Gnaeus Naevius

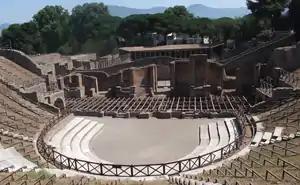
Theater in Pompeii

Gnaeus Naevius (c. 270 – c. 201 BC) was a Roman epic poet and dramatist of the Old Latin period. He had a notable literary career at Rome until his satiric comments delivered in comedy angered the Metellus family, one of whom was consul. After a sojourn in prison he recanted and was set free by the tribunes (who had the tribunician power, in essence the power of habeas corpus). After a second offense he was exiled to Tunisia, where he wrote his own epitaph and committed suicide. His comedies were in the genre of Palliata Comoedia, an adaptation of Greek New Comedy. A soldier in the Punic Wars, he was highly patriotic, inventing a new genre called "Praetextae Fabulae", an extension of tragedy to Roman national figures or incidents, named after the "Toga praetexta" worn by high officials. Of his writings there survive only fragments of several poems preserved in the citations of late ancient grammarians (Charisius, Aelius Donatus, Sextus Pompeius Festus, Aulus Gellius, Isidorus Hispalensis, Macrobius, Nonius Marcellus, Priscian, Marcus Terentius Varro).